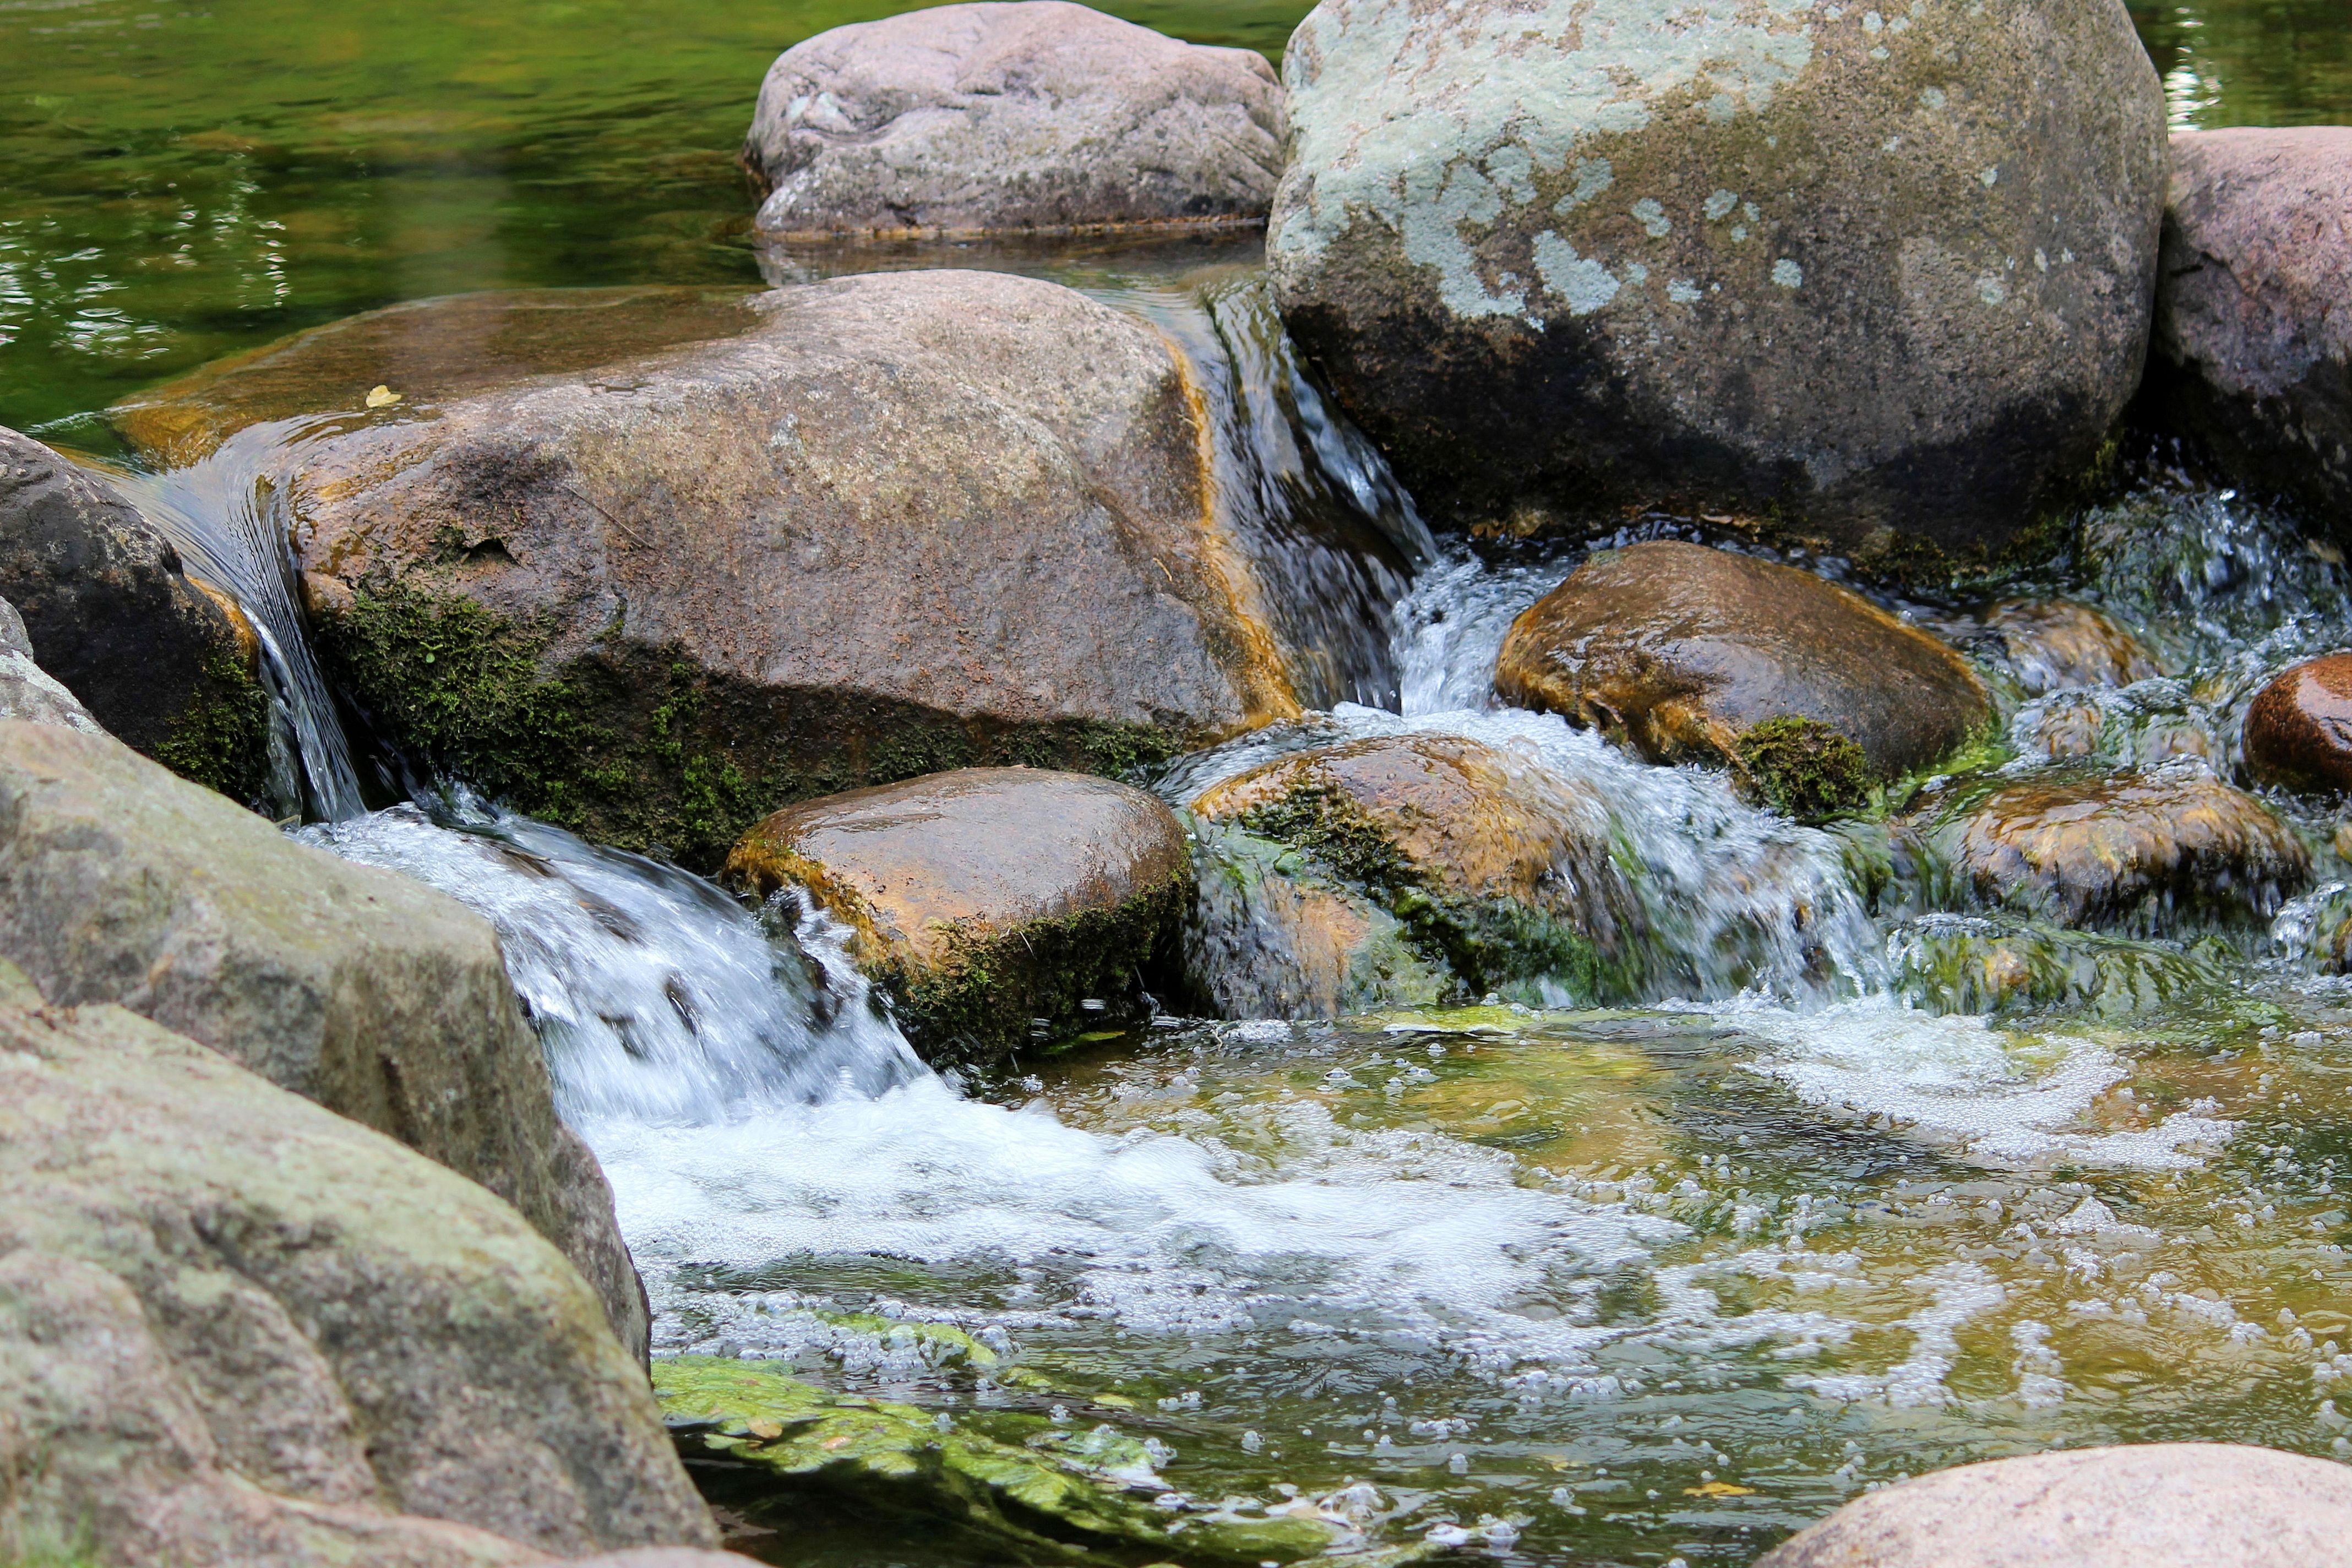
landscape, water, nature, rock, waterfall, wilderness, river, foam, pond, stream, rapid, body of water, boulder, bach, water feature, watercourse, water running